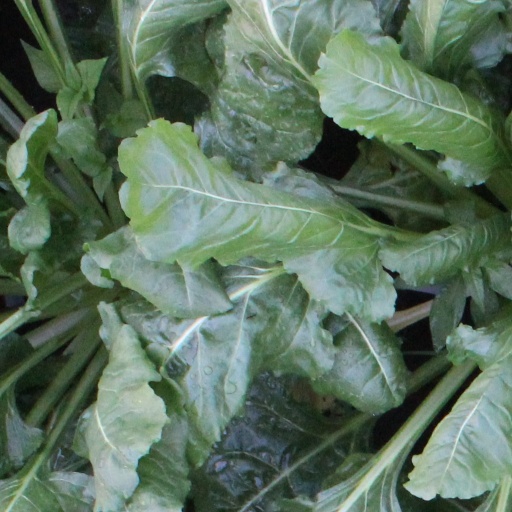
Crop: sugar beet